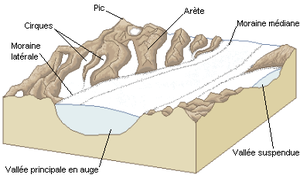
Schéma légendé d'un paysage glaciaire
Une vallée glaciaire, vallée en auge ou vallée en U est un type de vallée caractéristique des régions de montagnes qui ont été affectées par une glaciation régionale. Elles résultent du travail d’écoulement en bloc des glaciers, emplissant tout le fond de la vallée et l’érodant par surcreusement. Les vallées glaciaires se définissent par leur profil transversal, mais surtout par profil longitudinal fait d'une succession de paliers et de ressauts. Dans la plupart des cas, les vallées glaciaires correspondent à des héritages des glaciations pléistocènes où de puissants icestreams en provenance des hauts massifs ont utilisé ces axes préexistants pour se diriger vers les piémonts. Ils se sont souvent réunis dans de très grandes vallées longitudinales comme les vallées de l’Isère, du haut Rhône, du haut Rhin, de l’Inn, de l’Enns, de la Drave, où se concentrait la glace. Comme l’ont souligné P. & G. Veyret, c’est cette exceptionnelle puissance de transport et de réaménagement qui a permis l’élargissement, le creusement et le surcreusement de ces vallées et qui confèrent aux vallées alpines une « surprenante maturité » par rapport à l’extrême jeunesse du massif.